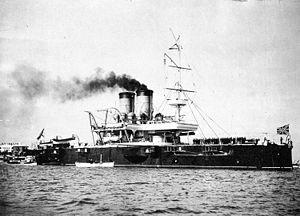
Le Catherine II est un cuirassé pré-Dreadnought à barbettes, le premier d'une série de quatre bâtiments de guerre de cette classe. Ses sisters-ships sont le Tchesma, le Sinop et le Georges le Victorieux. Ces cuirassés sont construits pour la Marine impériale de Russie. Le Catherine II doit son nom à Catherine II de Russie.